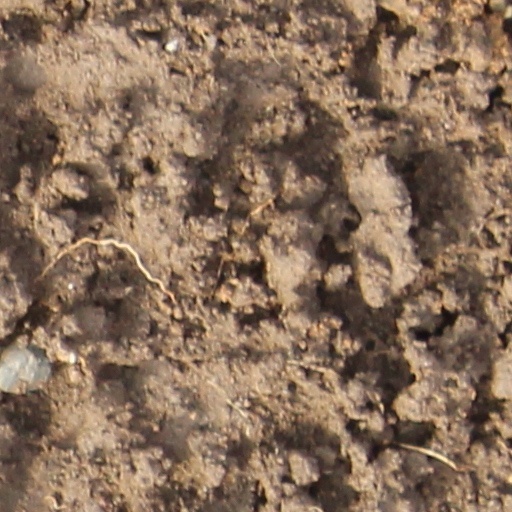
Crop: wheat